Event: Nepal Earthquake
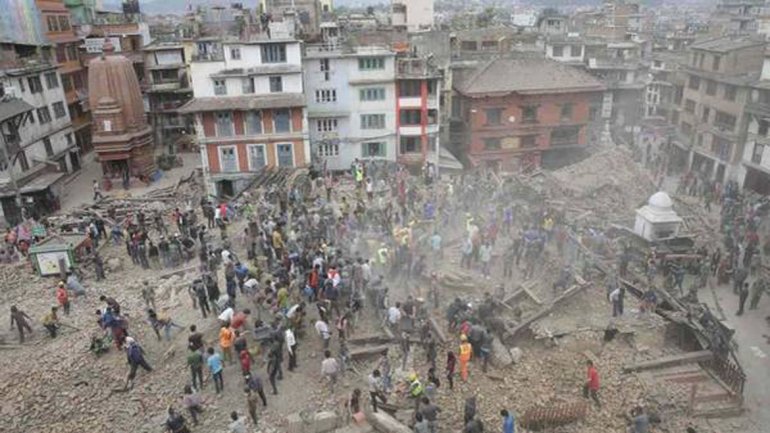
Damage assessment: damage